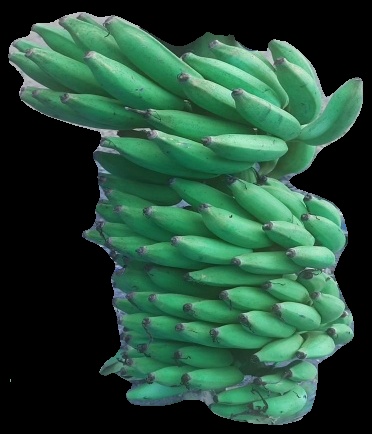
Variety: elakki-bale
Grade: grade2